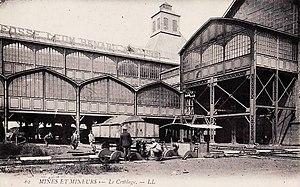
La fosse n° 8 - 8 bis de la Compagnie des mines de Nœux était un charbonnage du bassin minier du Nord-Pas-de-Calais constitué de deux puits situé à Verquin, Pas-de-Calais, Nord-Pas-de-Calais, France.
La fosse nᵒ 8 - 8 bis dite Léon Renard de la Compagnie des mines de Nœux est un ancien charbonnage du Bassin minier du Nord-Pas-de-Calais, situé à Verquin. les deux puits sont commencés en même temps le 15 mai 1899, et la fosse commence à produire en 1902. Des cités sont bâties à proximité de la fosse, et trois terrils, nᵒˢ 37, 56 et 237, sont édifiés, le dernier étant un cavalier minier. Un puits nᵒ 8 ter est entreprise en octobre 1908 à Béthune, mais lorsque la fosse nᵒ 11 est commencée sur un autre carreau, la fosse nᵒ 8 ter devient la fosse nᵒ 11 bis.
La Compagnie des mines de Nœux est une compagnie minière dépendant de la Compagnie des mines de Vicoigne qui exploitait la houille dans le Bassin minier du Nord-Pas-de-Calais, grâce à des puits établis à Nœux-les-Mines, Hersin-Coupigny, Barlin, Labourse, Verquin, et dans une moindre mesure, Bouvigny-Boyeffles, Fouquières-lès-Béthune et Béthune. Des puits ont même été tentés sans succès à Ruitz et à Houchain.